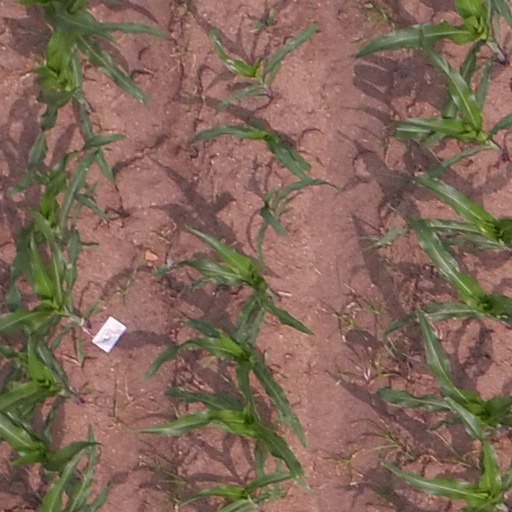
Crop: maize; corn